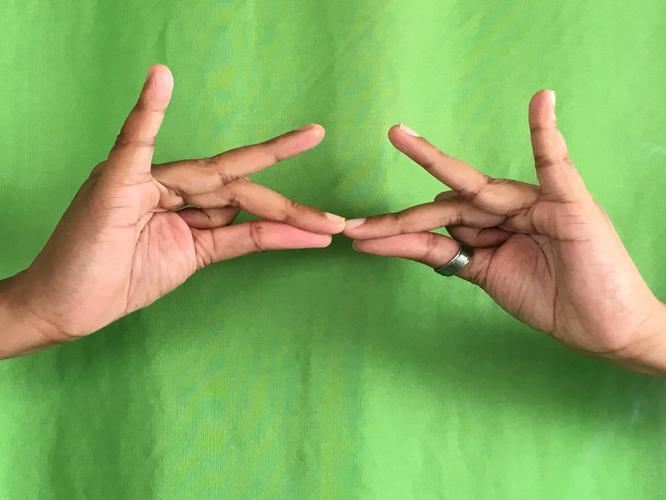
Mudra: Sakata
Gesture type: double_hand